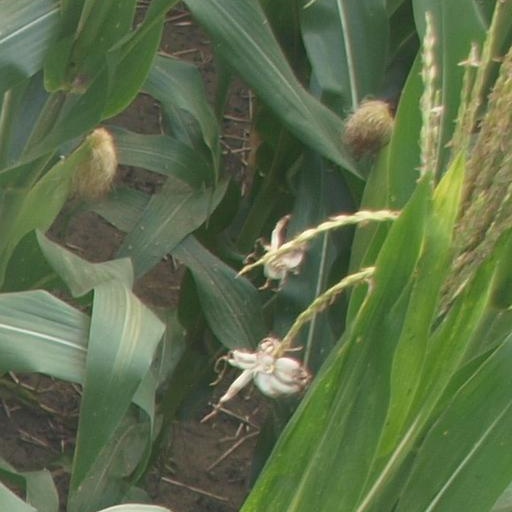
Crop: maize; corn